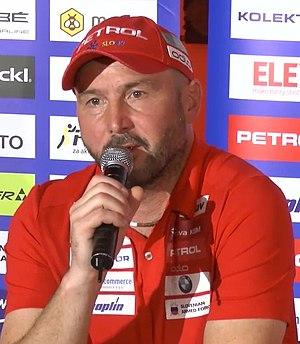
Tomáš Kos, né le 31 décembre 1967 à Semily, est un biathlète tchèque.